Southwestern United States

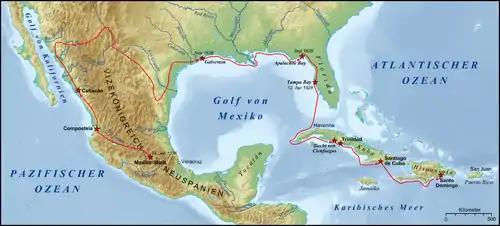
Narváez expedition (1528–36)

Prior to the arrival of Europeans, the Southwestern United States was inhabited by a very large population of American Indian tribes. The area once occupied by the ancestral Puebloans became inhabited by several American Indian tribes, the most populous of which were the Navajo, Ute, Southern Paiute, and Hopi. The Navajo, along with the Hopi, were the earliest of the modern Indian tribes to develop in the Southwest. Around AD 1100 their culture began to develop in the Four Corners area of the region. The Navajos migrated from northwestern Canada and eastern Alaska, where the majority of Athabaskan speakers reside. The Ute were found over most of modern-day Utah and Colorado, as well as northern New Mexico and Arizona. The Paiutes roamed an area which covered over 45,000 square miles of southern Nevada and California, south-central Utah, and northern Arizona. The Hopi settled the lands of the central and western portions of northern Arizona. Their village of Oraibi, settled in approximately AD 1100, is, along with Acoma Sky City in New Mexico, one of the oldest continuously occupied settlements in the United States. The Mogollon area became occupied by the Apaches and the Zuni. The Apache migrated into the American Southwest from the northern areas of North America at some point between 1200 and 1500. They settled throughout New Mexico, eastern Arizona, northern Mexico, parts of western Texas, and southern Colorado. The Zuni count their direct ancestry through the ancestral Puebloans. The modern-day Zuni established a culture along the Zuni River in far-eastern Arizona and western New Mexico. Both major tribes of the O'odham tribe settled in the southern and central Arizona, in the lands once controlled by their ancestors, the Hohokam.